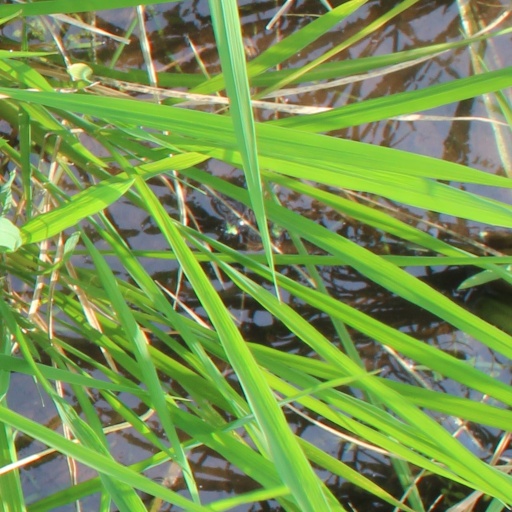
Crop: rice